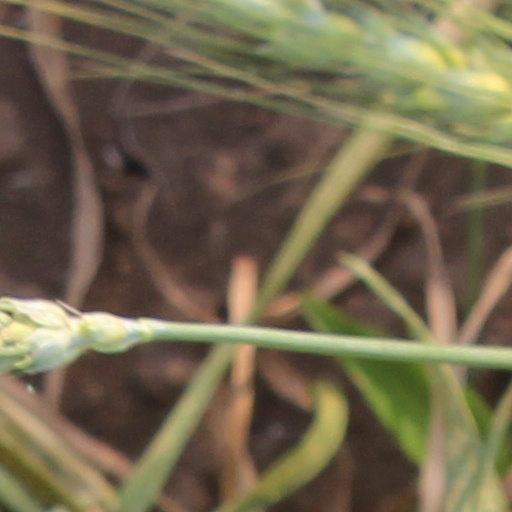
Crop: wheat